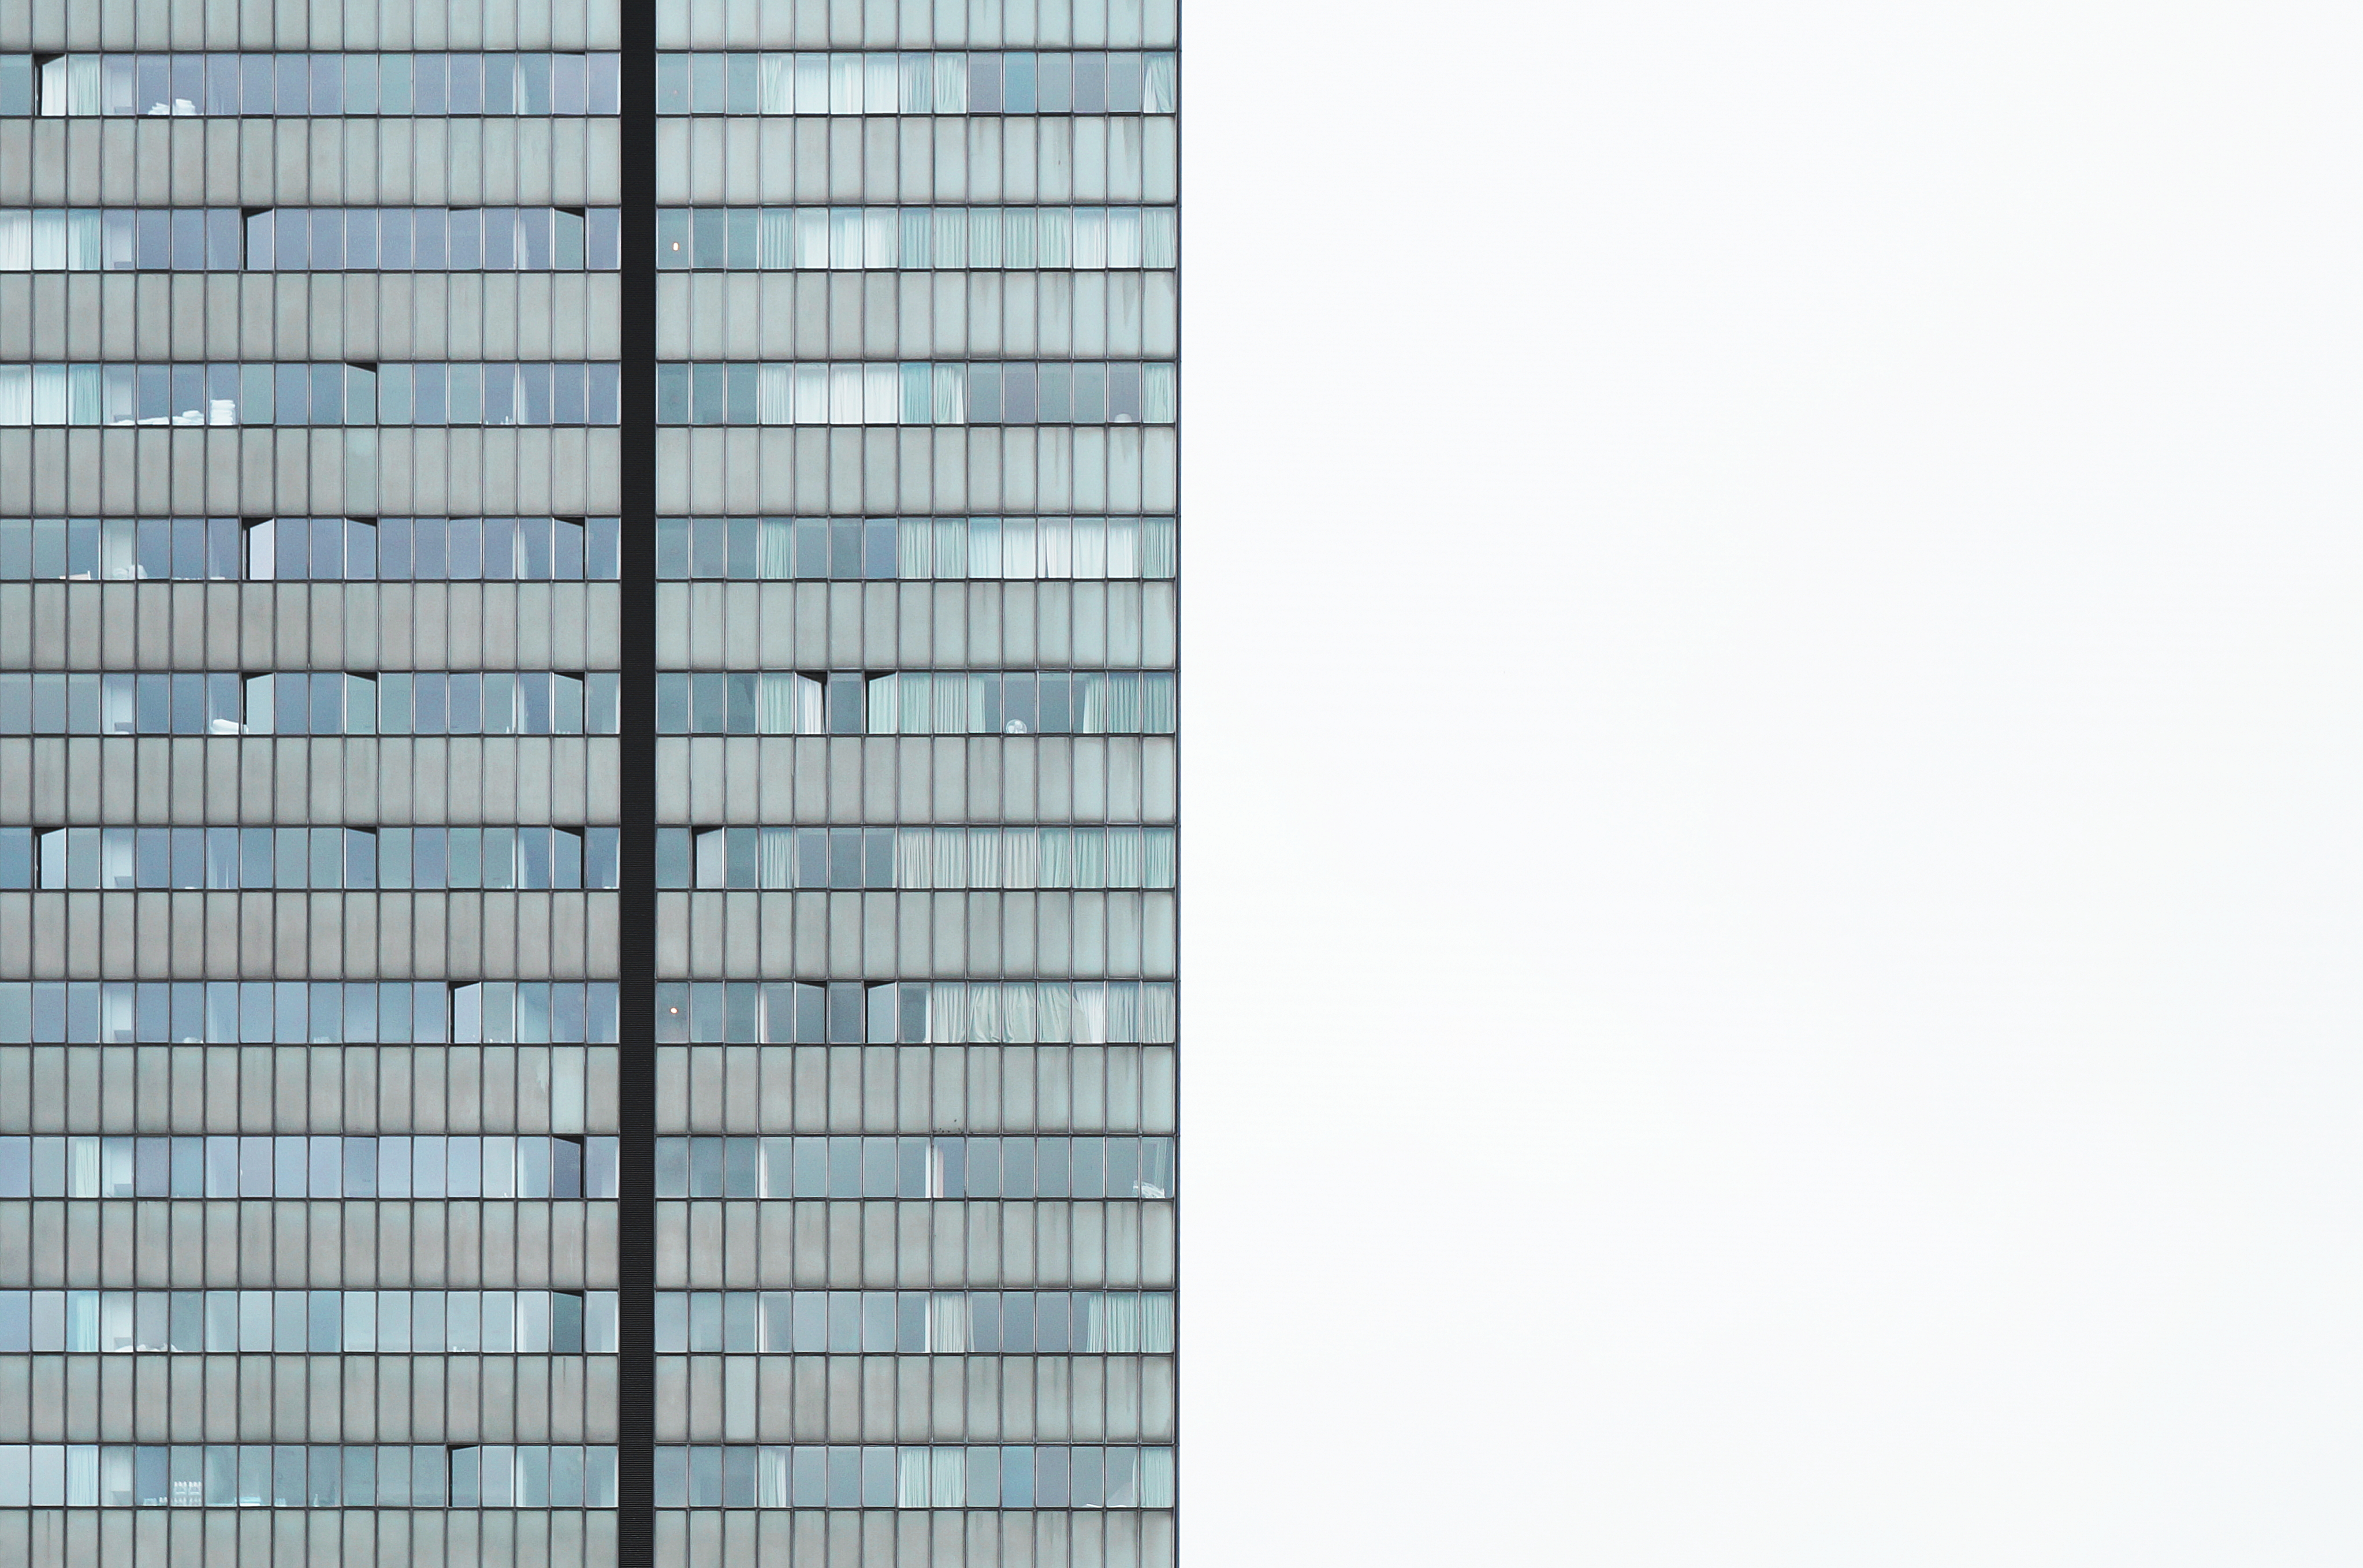
architecture, window, glass, building, skyscraper, line, high rise, interior design, product, windows, window covering